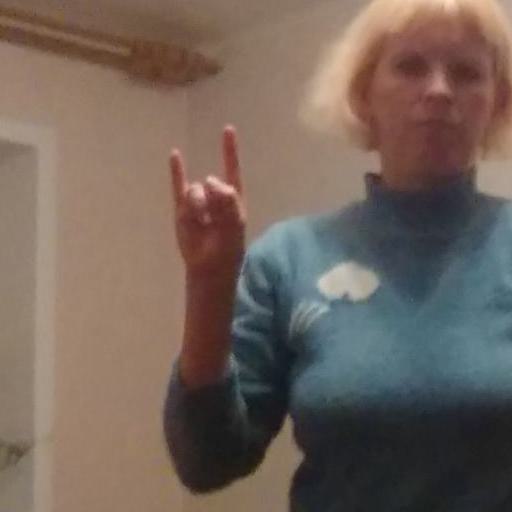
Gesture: rock